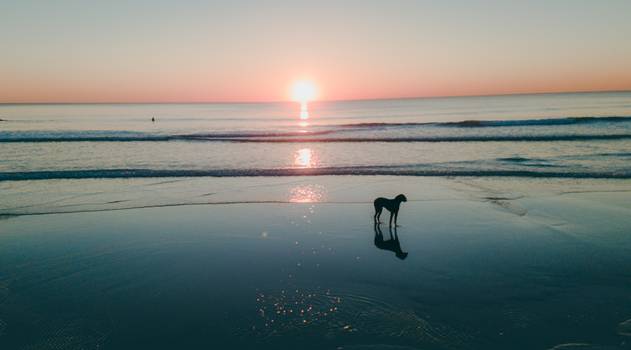
Label: No Watermark